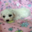
Label: dog